Eagle (British comics)

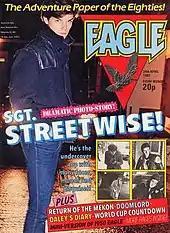
The front cover of an early issue of the relaunched "Eagle"

A modified Dan Dare was briefly featured in IPC Media's "2000 AD" (1977–1979). The public reaction to this, along with news of a planned television series, persuaded IPC's comic arm Fleetway to relaunch "Eagle" in 1982, as a weekly comic edited by Dave Hunt. The first issue was dated 27 March 1982.